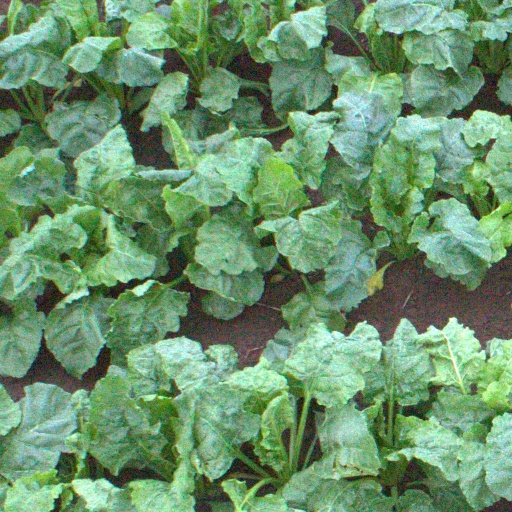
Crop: sugar beet